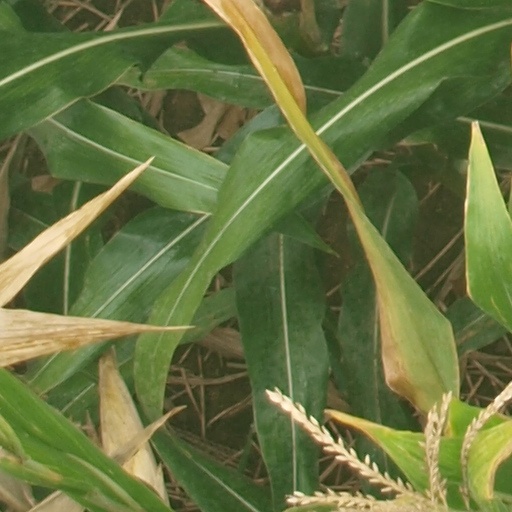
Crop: maize; corn